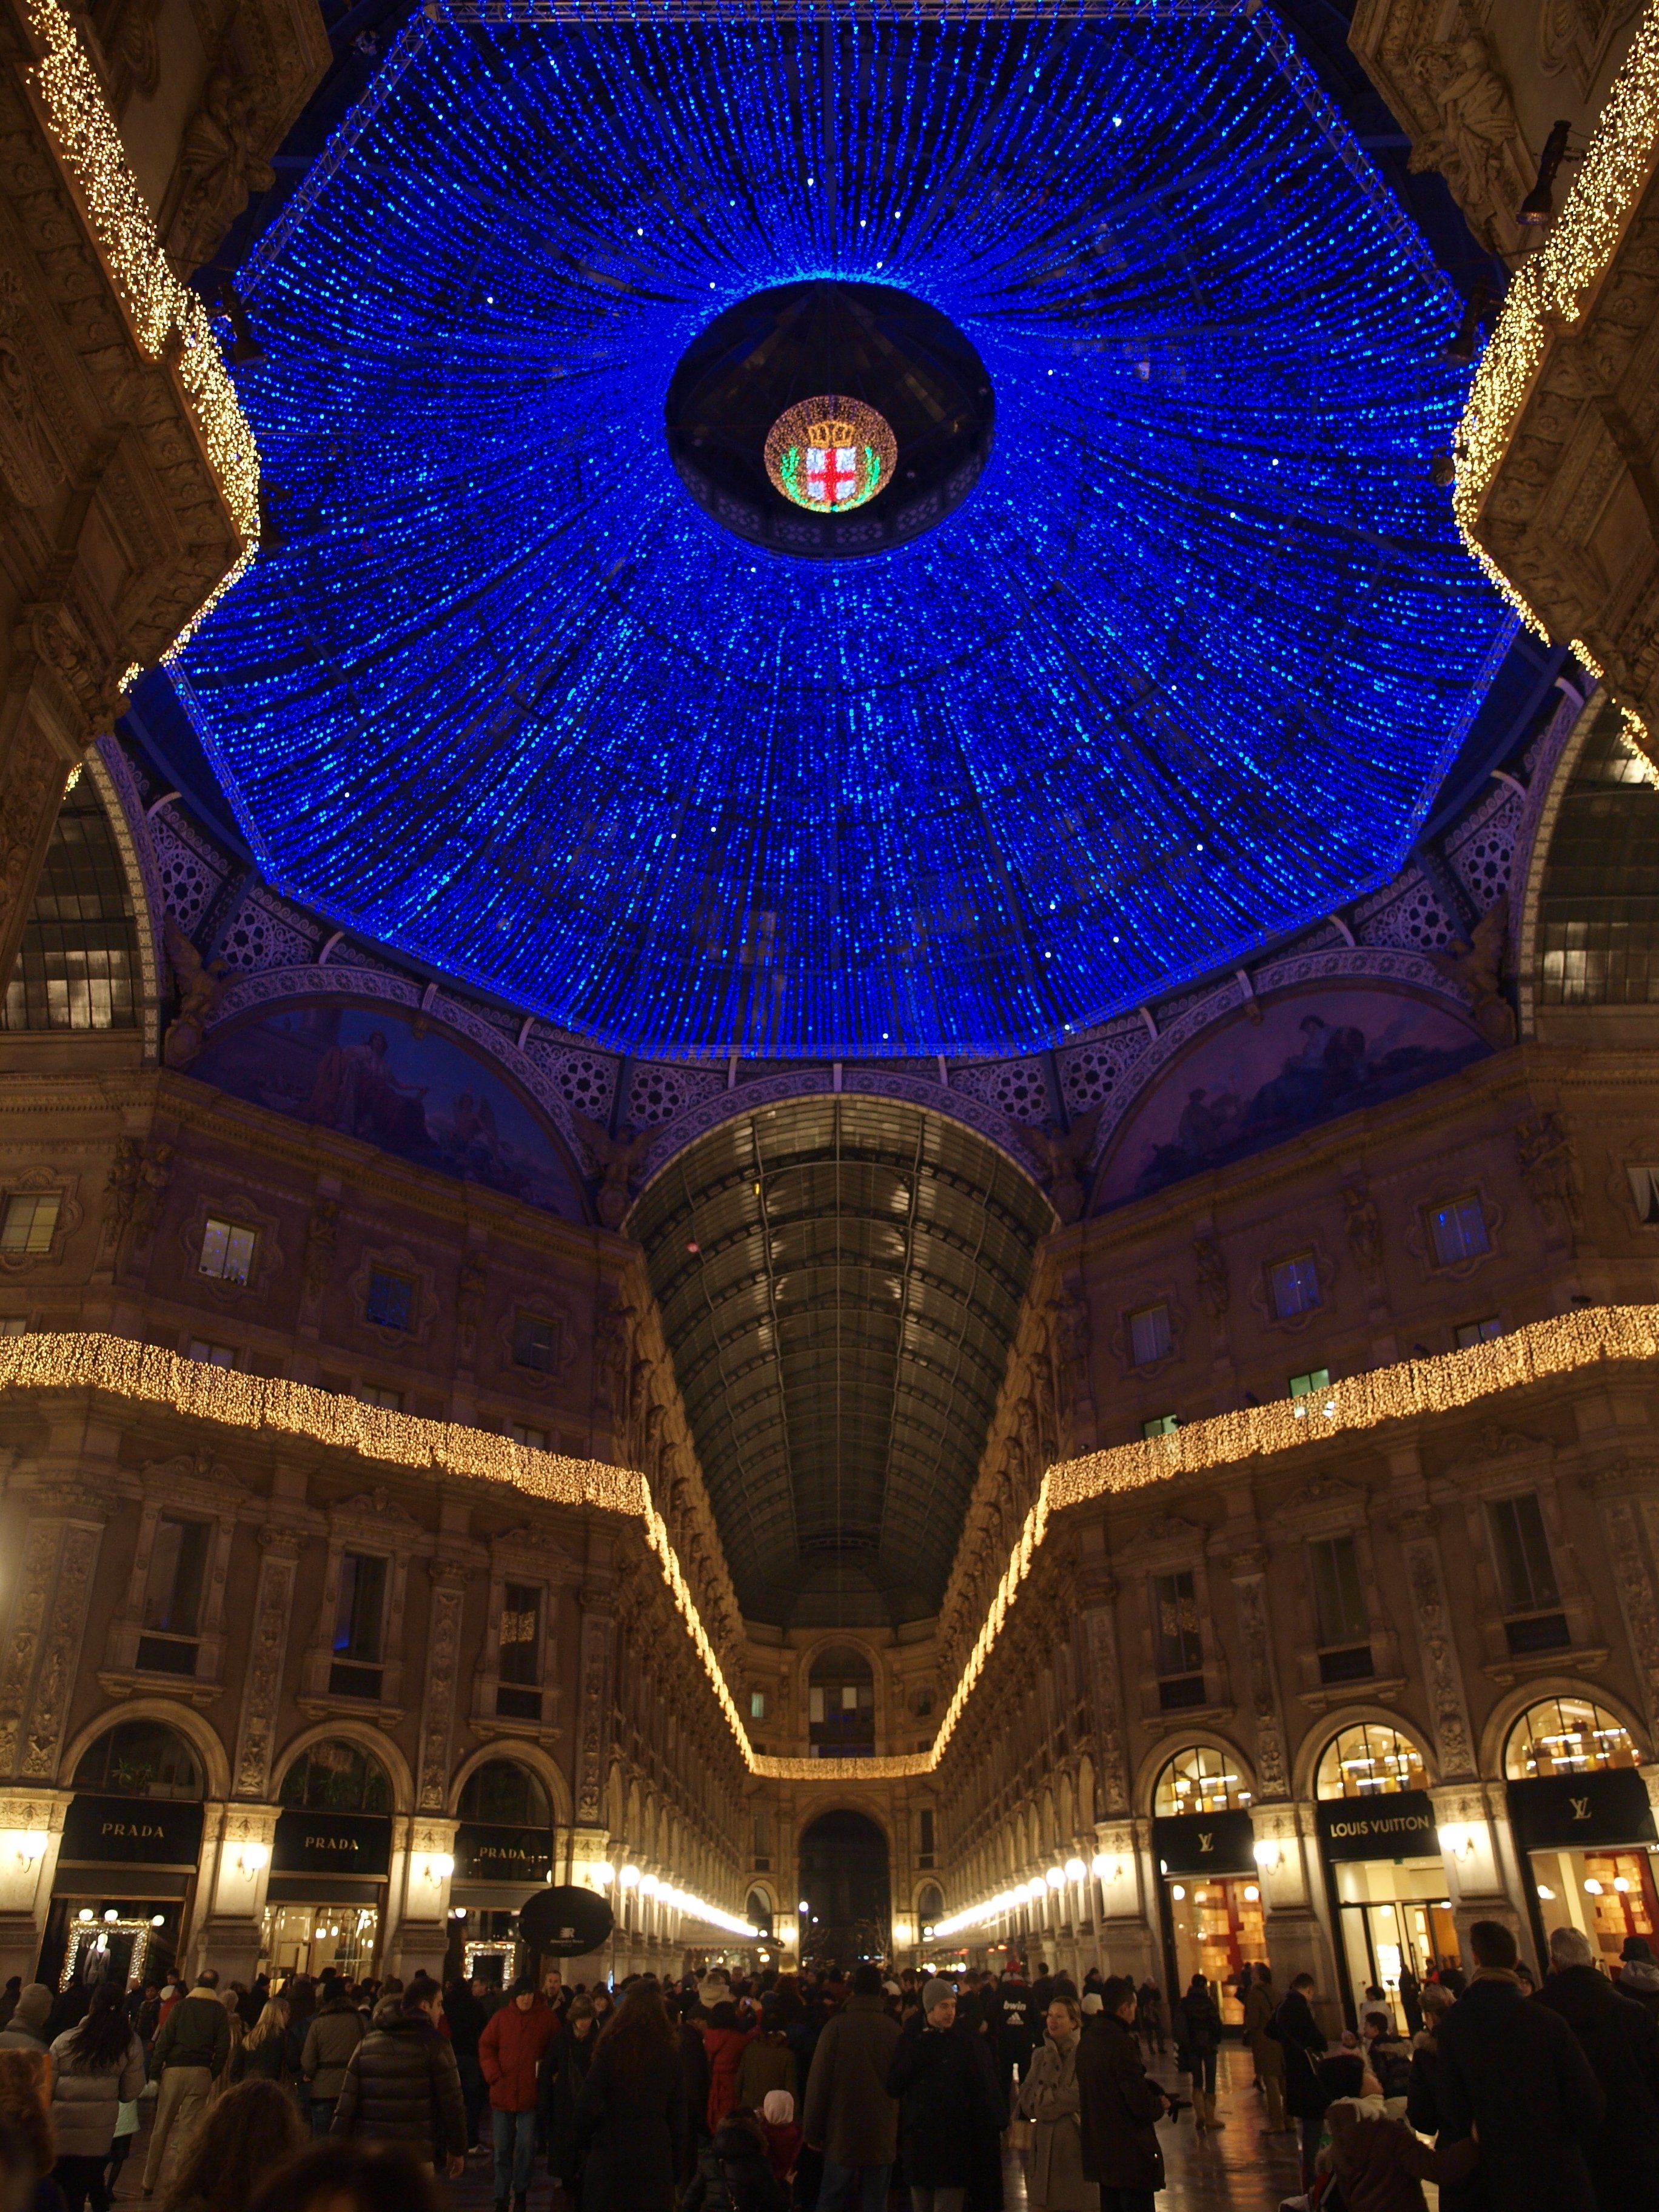
night, building, italy, christmas, symmetry, gallery, dome, milan